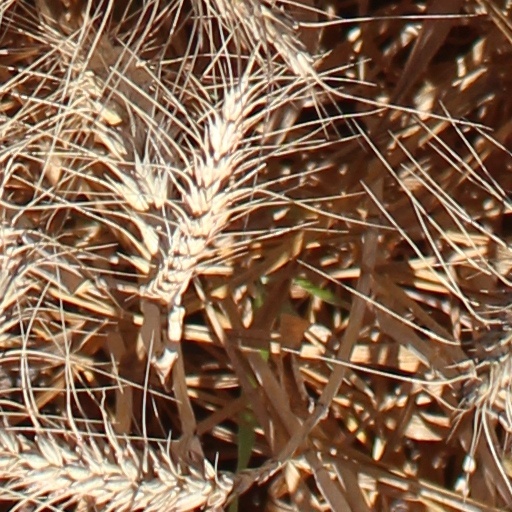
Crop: wheat